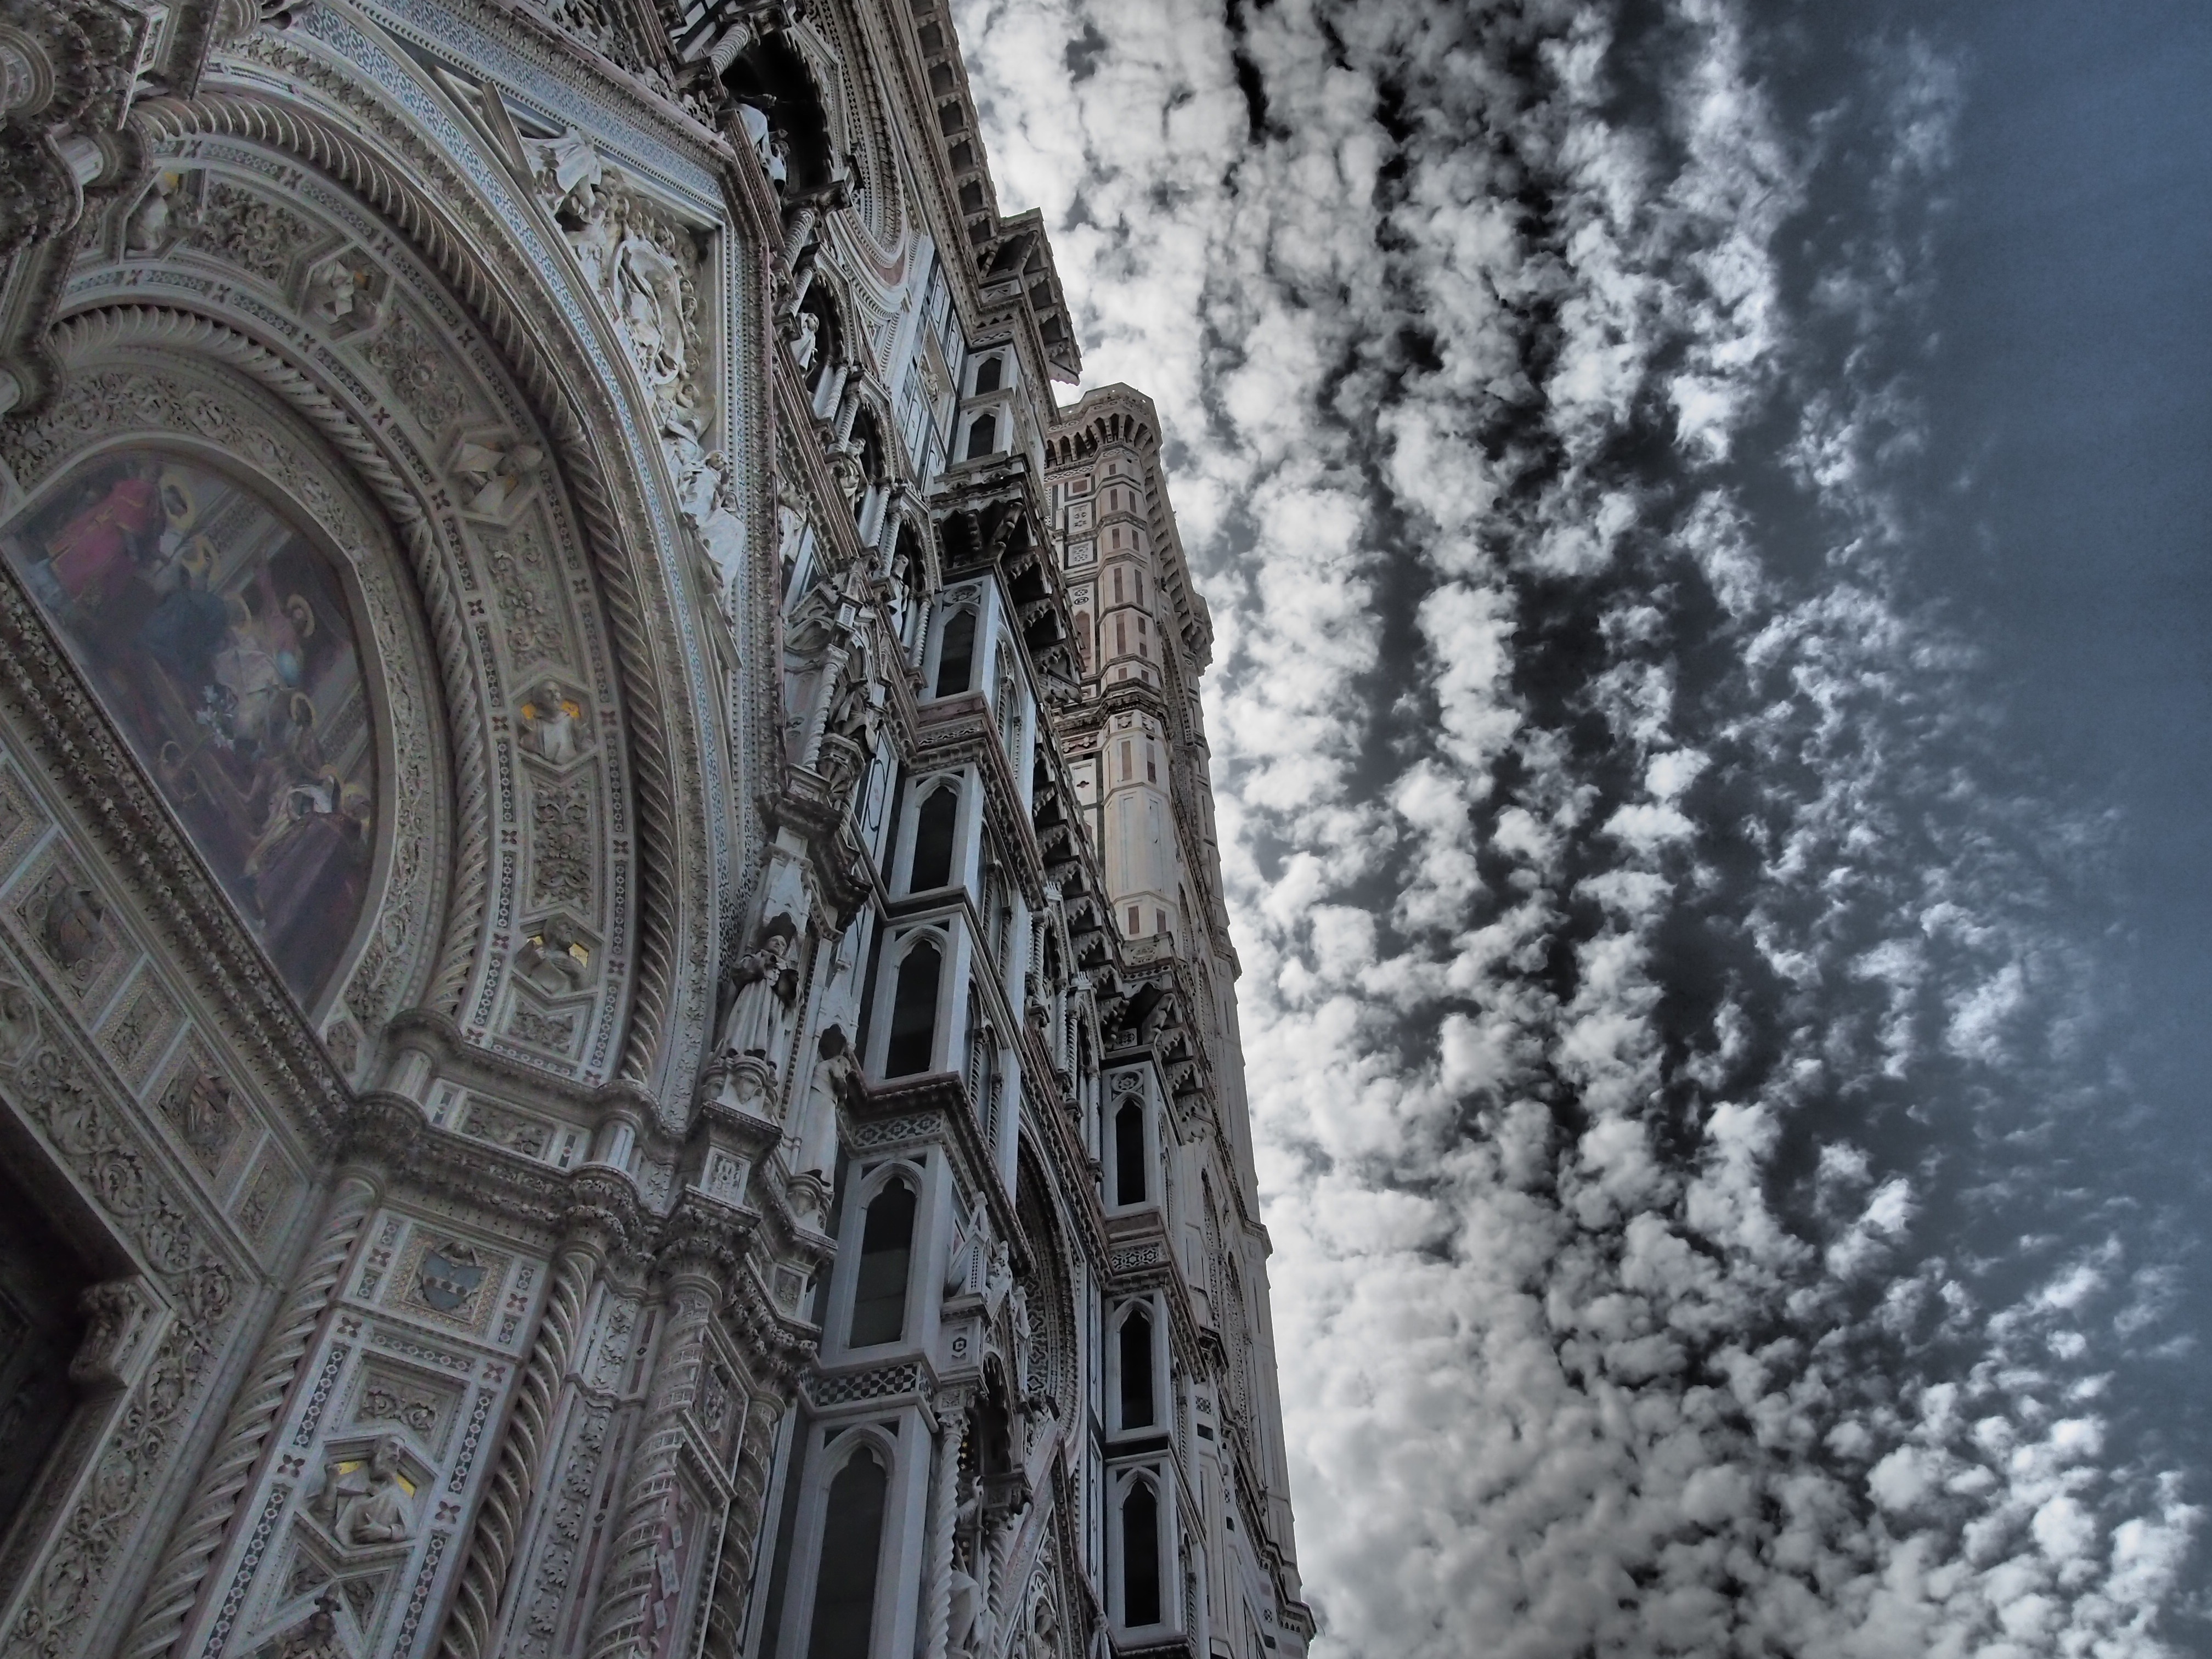
snow, winter, sky, italy, church, cathedral, florence, gothic architecture